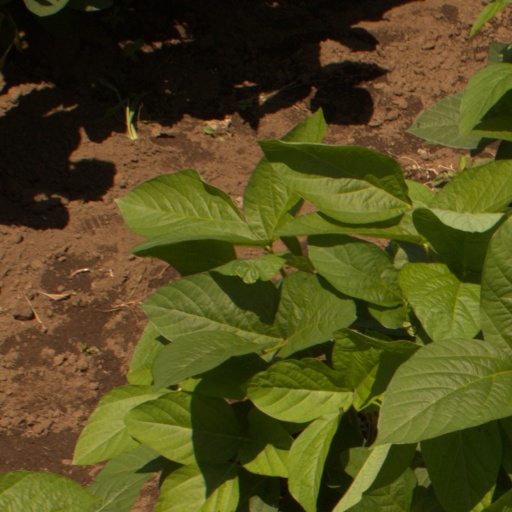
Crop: soybean